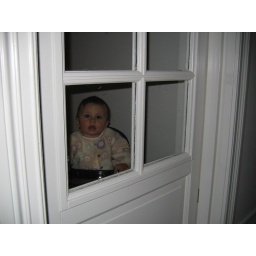
Paz in her walker trying to get into my office so she could play with my computer